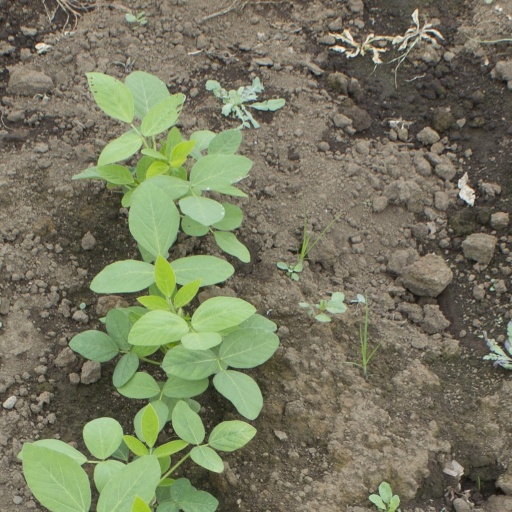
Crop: soybean